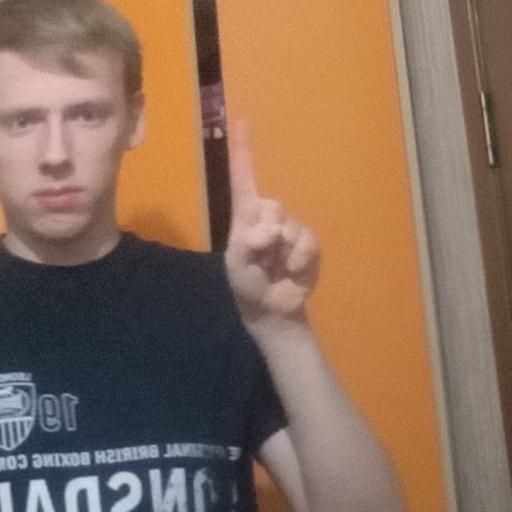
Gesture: one